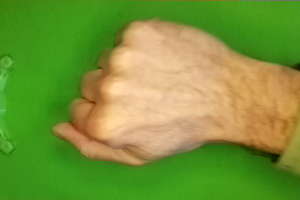
Label: rock